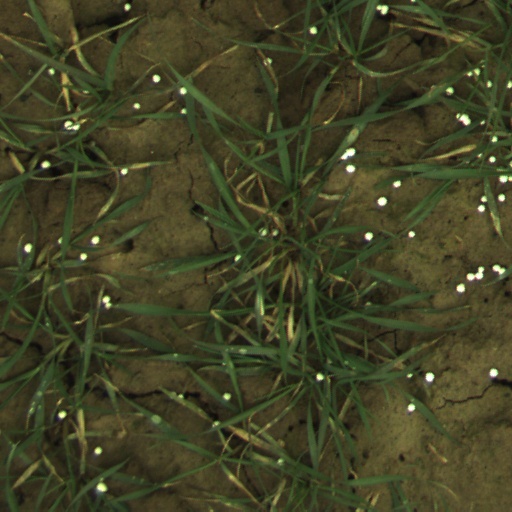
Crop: wheat